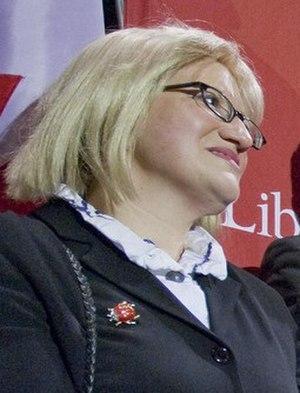
Yvonne Jones, née le 15 mars 1968 à Mary's Harbour, est une femme politique canadienne. Lors de l'élection partielle du 13 mai 2013, elle est élue députée à la Chambre des communes du Canada pour la circonscription Labrador sous la bannière du Parti libéral du Canada, défaisant le conservateur Peter Penashue.